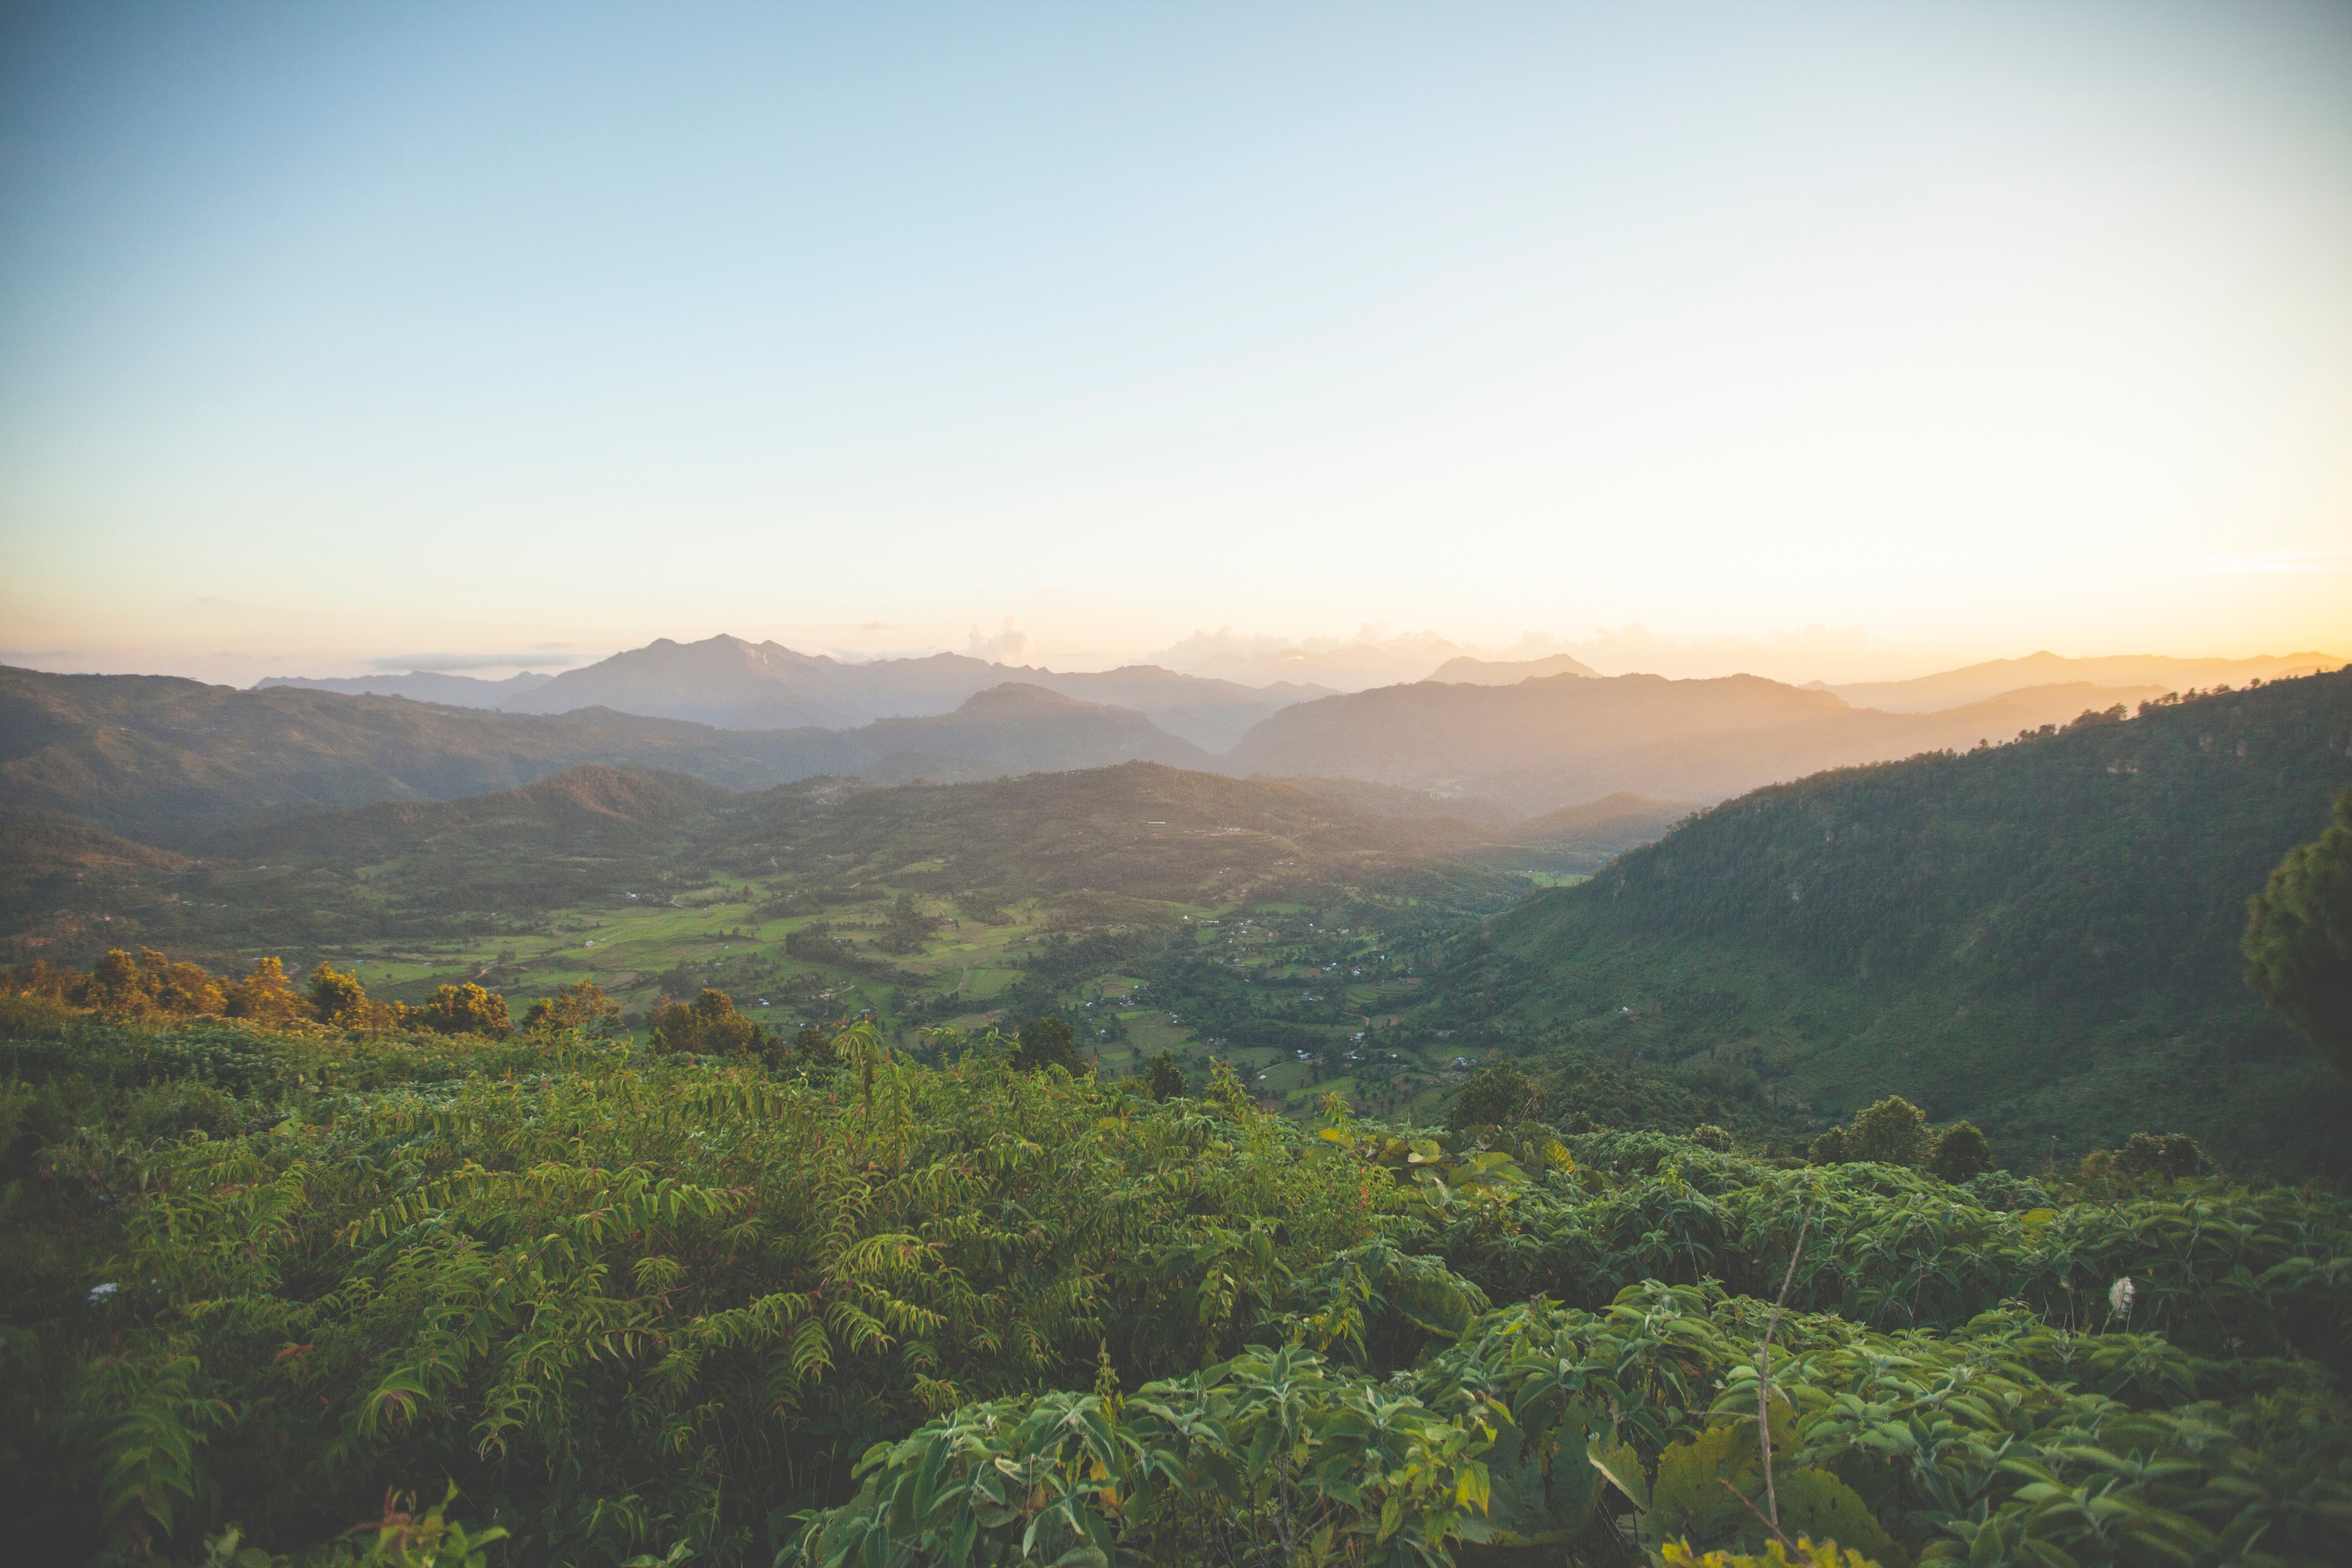
landscape, nature, forest, wilderness, mountain, sunrise, sunset, mist, sunlight, morning, hill, dawn, valley, mountain range, panoramic, plateau, rural area, landform, natural environment, geographical feature, atmospheric phenomenon, mountainous landforms